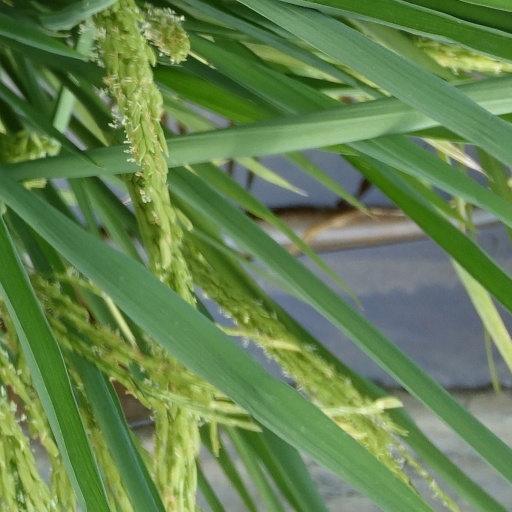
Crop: rice